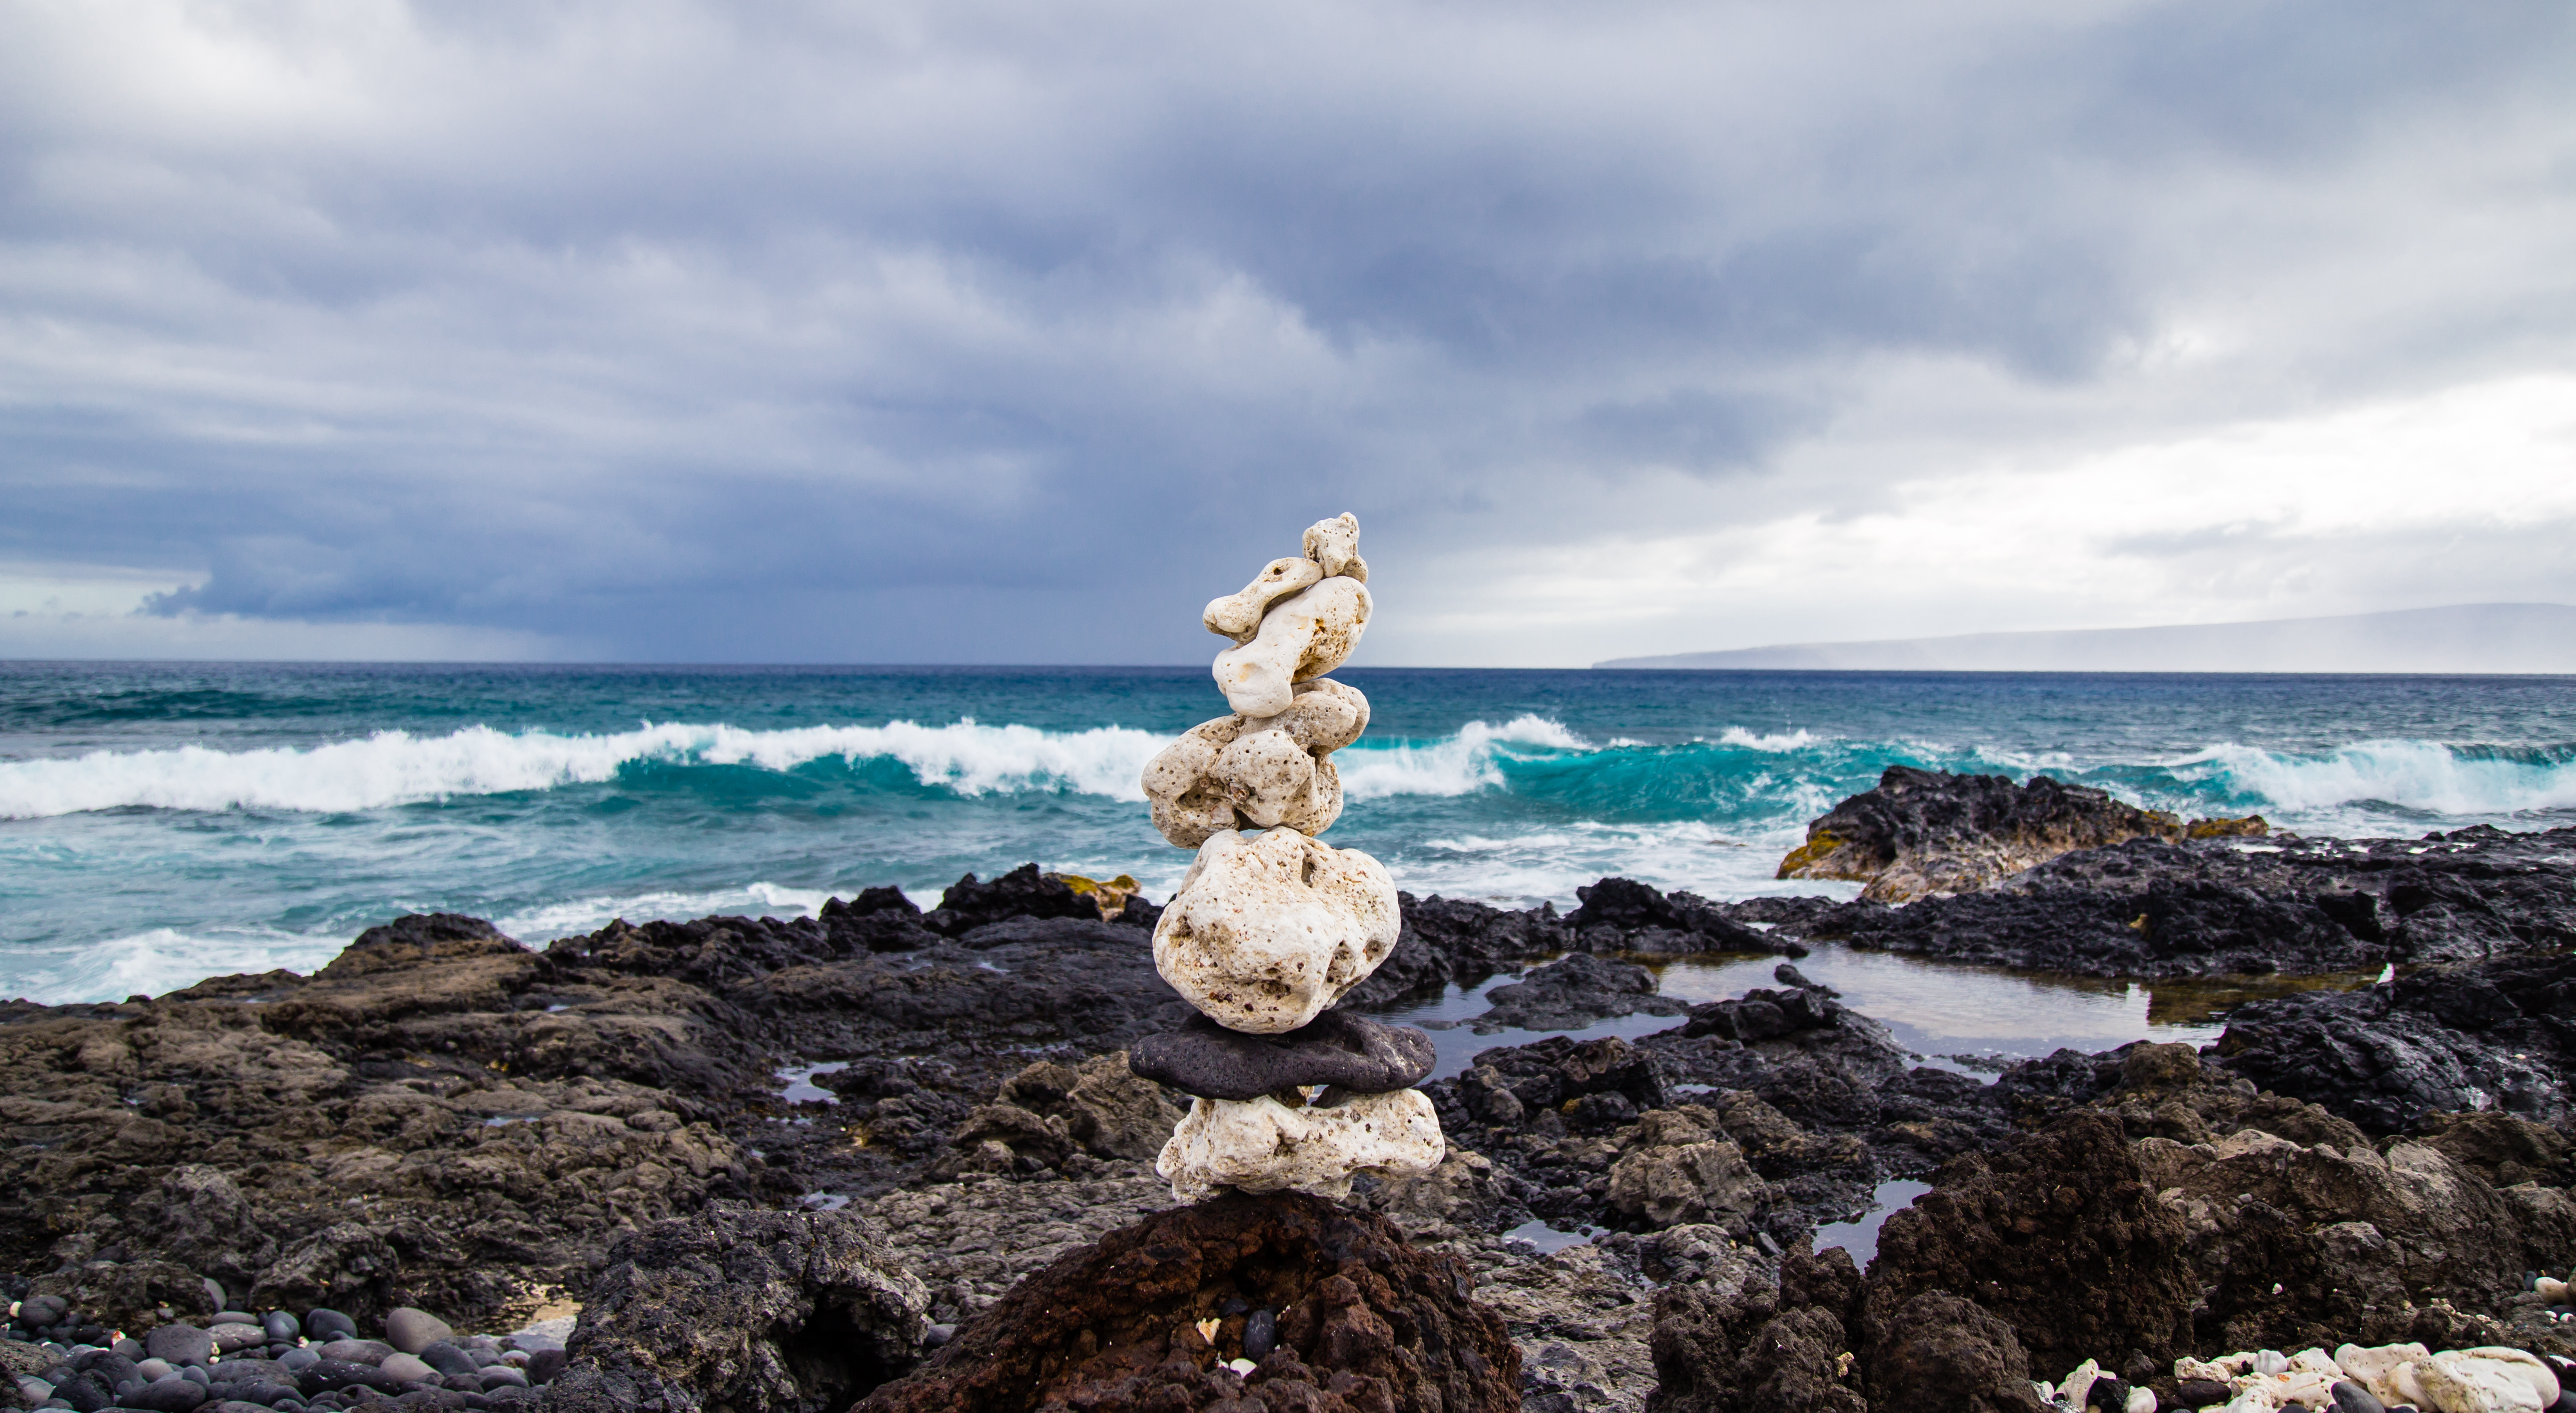
beach, sea, coast, water, sand, rock, ocean, horizon, cloud, shore, wave, stone, vacation, cliff, seaside, surf, mediterranean, bay, terrain, material, body of water, figure, tourist attraction, cape, destination, adriatic, wind wave, rock balancing